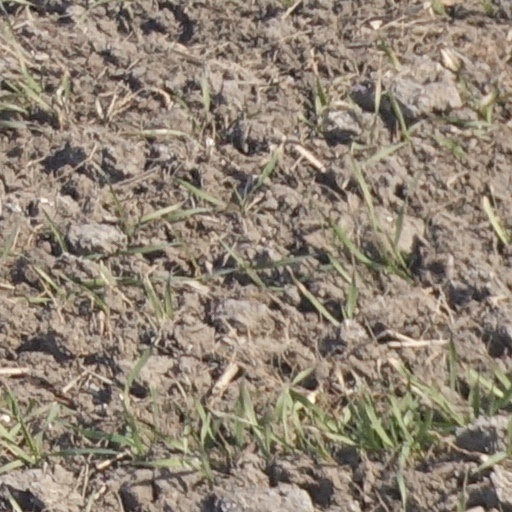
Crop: wheat